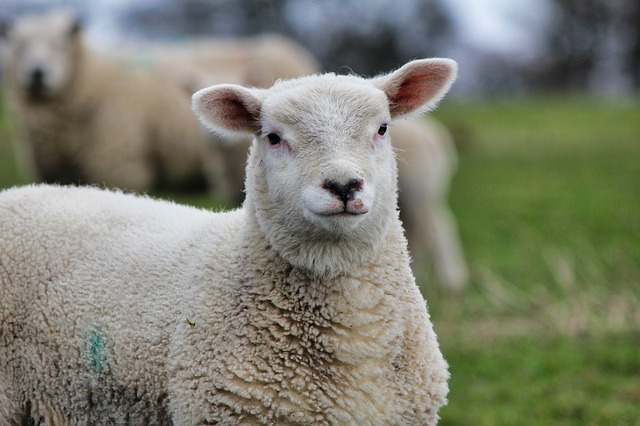
Label: pecora